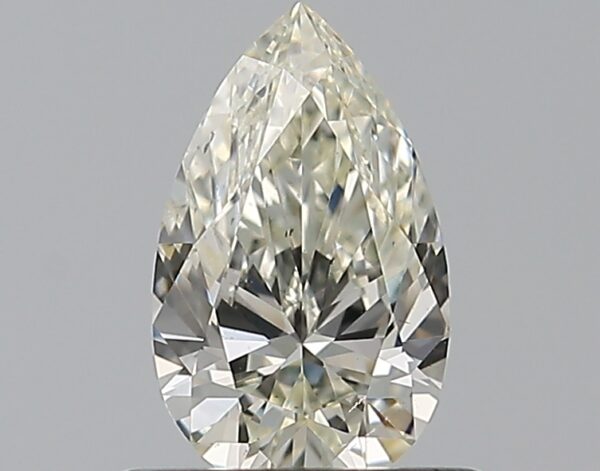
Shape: pear
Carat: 0.53
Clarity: VS2
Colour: K
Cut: EX
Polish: VG
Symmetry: VG
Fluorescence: F
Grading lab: GIA
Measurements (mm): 7.38 x 4.47 x 2.68